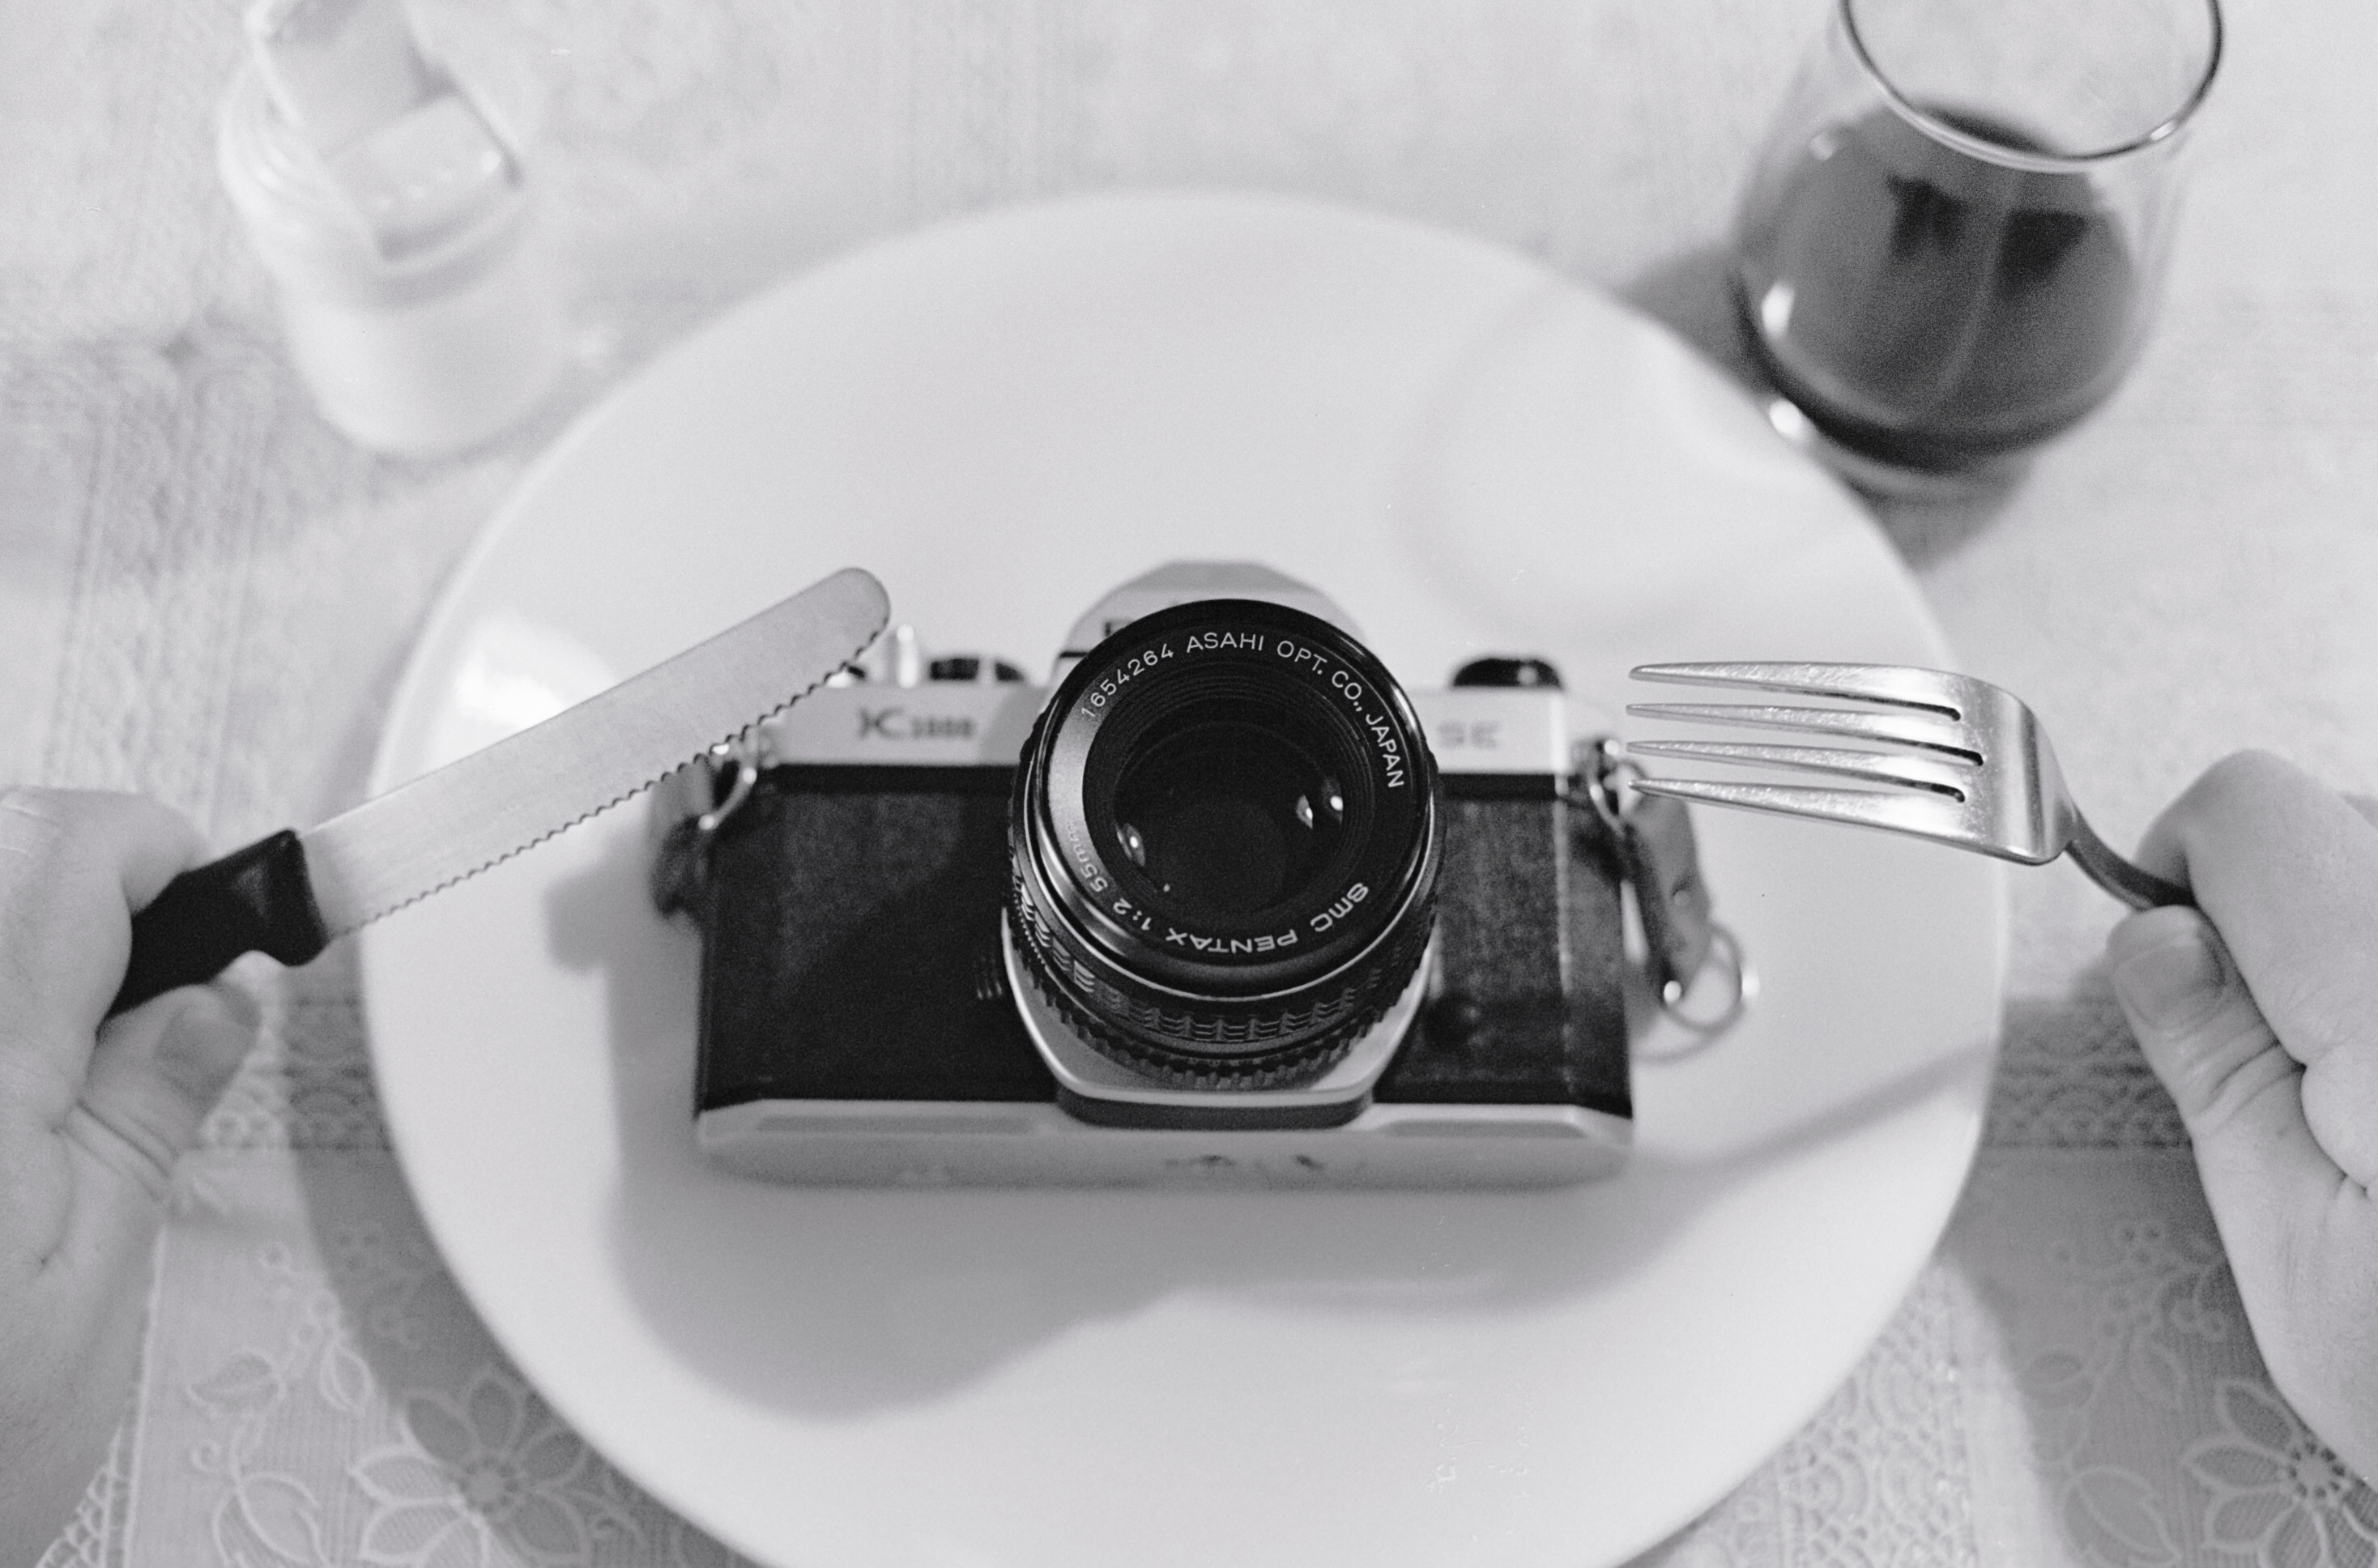
hand, fork, wine, white, meal, plate, black, knife, bw, blackandwhite, canonae1, glasses, dinner, eyewear, prime, setting, primelens, k1000, canonfd50mmf14, ilfordxp2400, smcpentax55mmf20, supper, legacy, served, lowfat, oldlens, throwbackthursdays